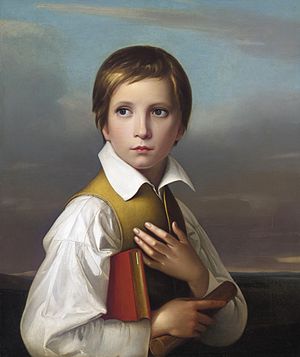
Friedrich Wilhelm von Schadow
Friedrich Wilhelm von Schadow var en tysk maler, søn af Johann Gottfried Schadow.